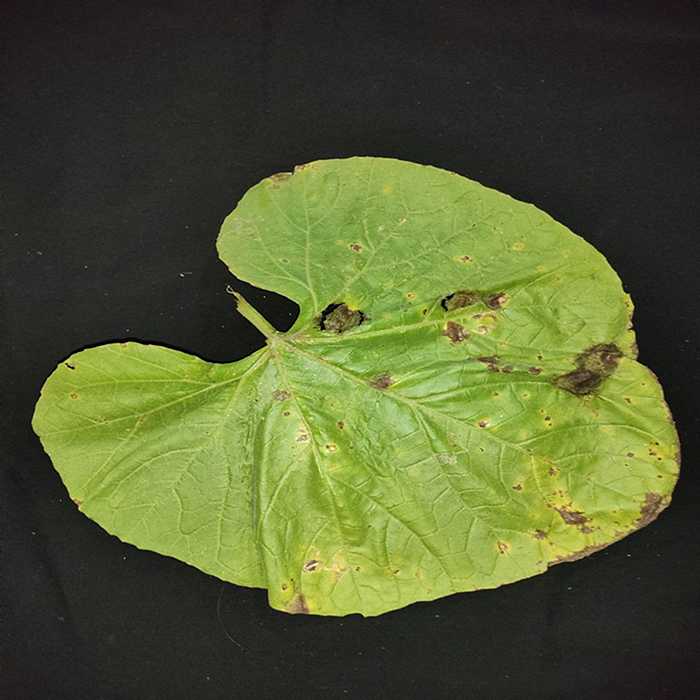
Plant: Bottle gourd
Label: Downey mildew